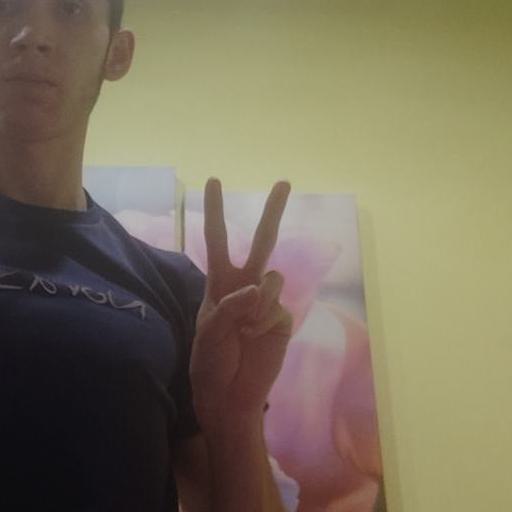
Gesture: peace